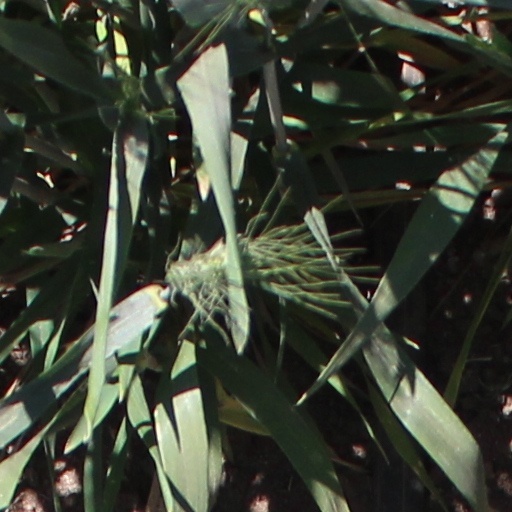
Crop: wheat